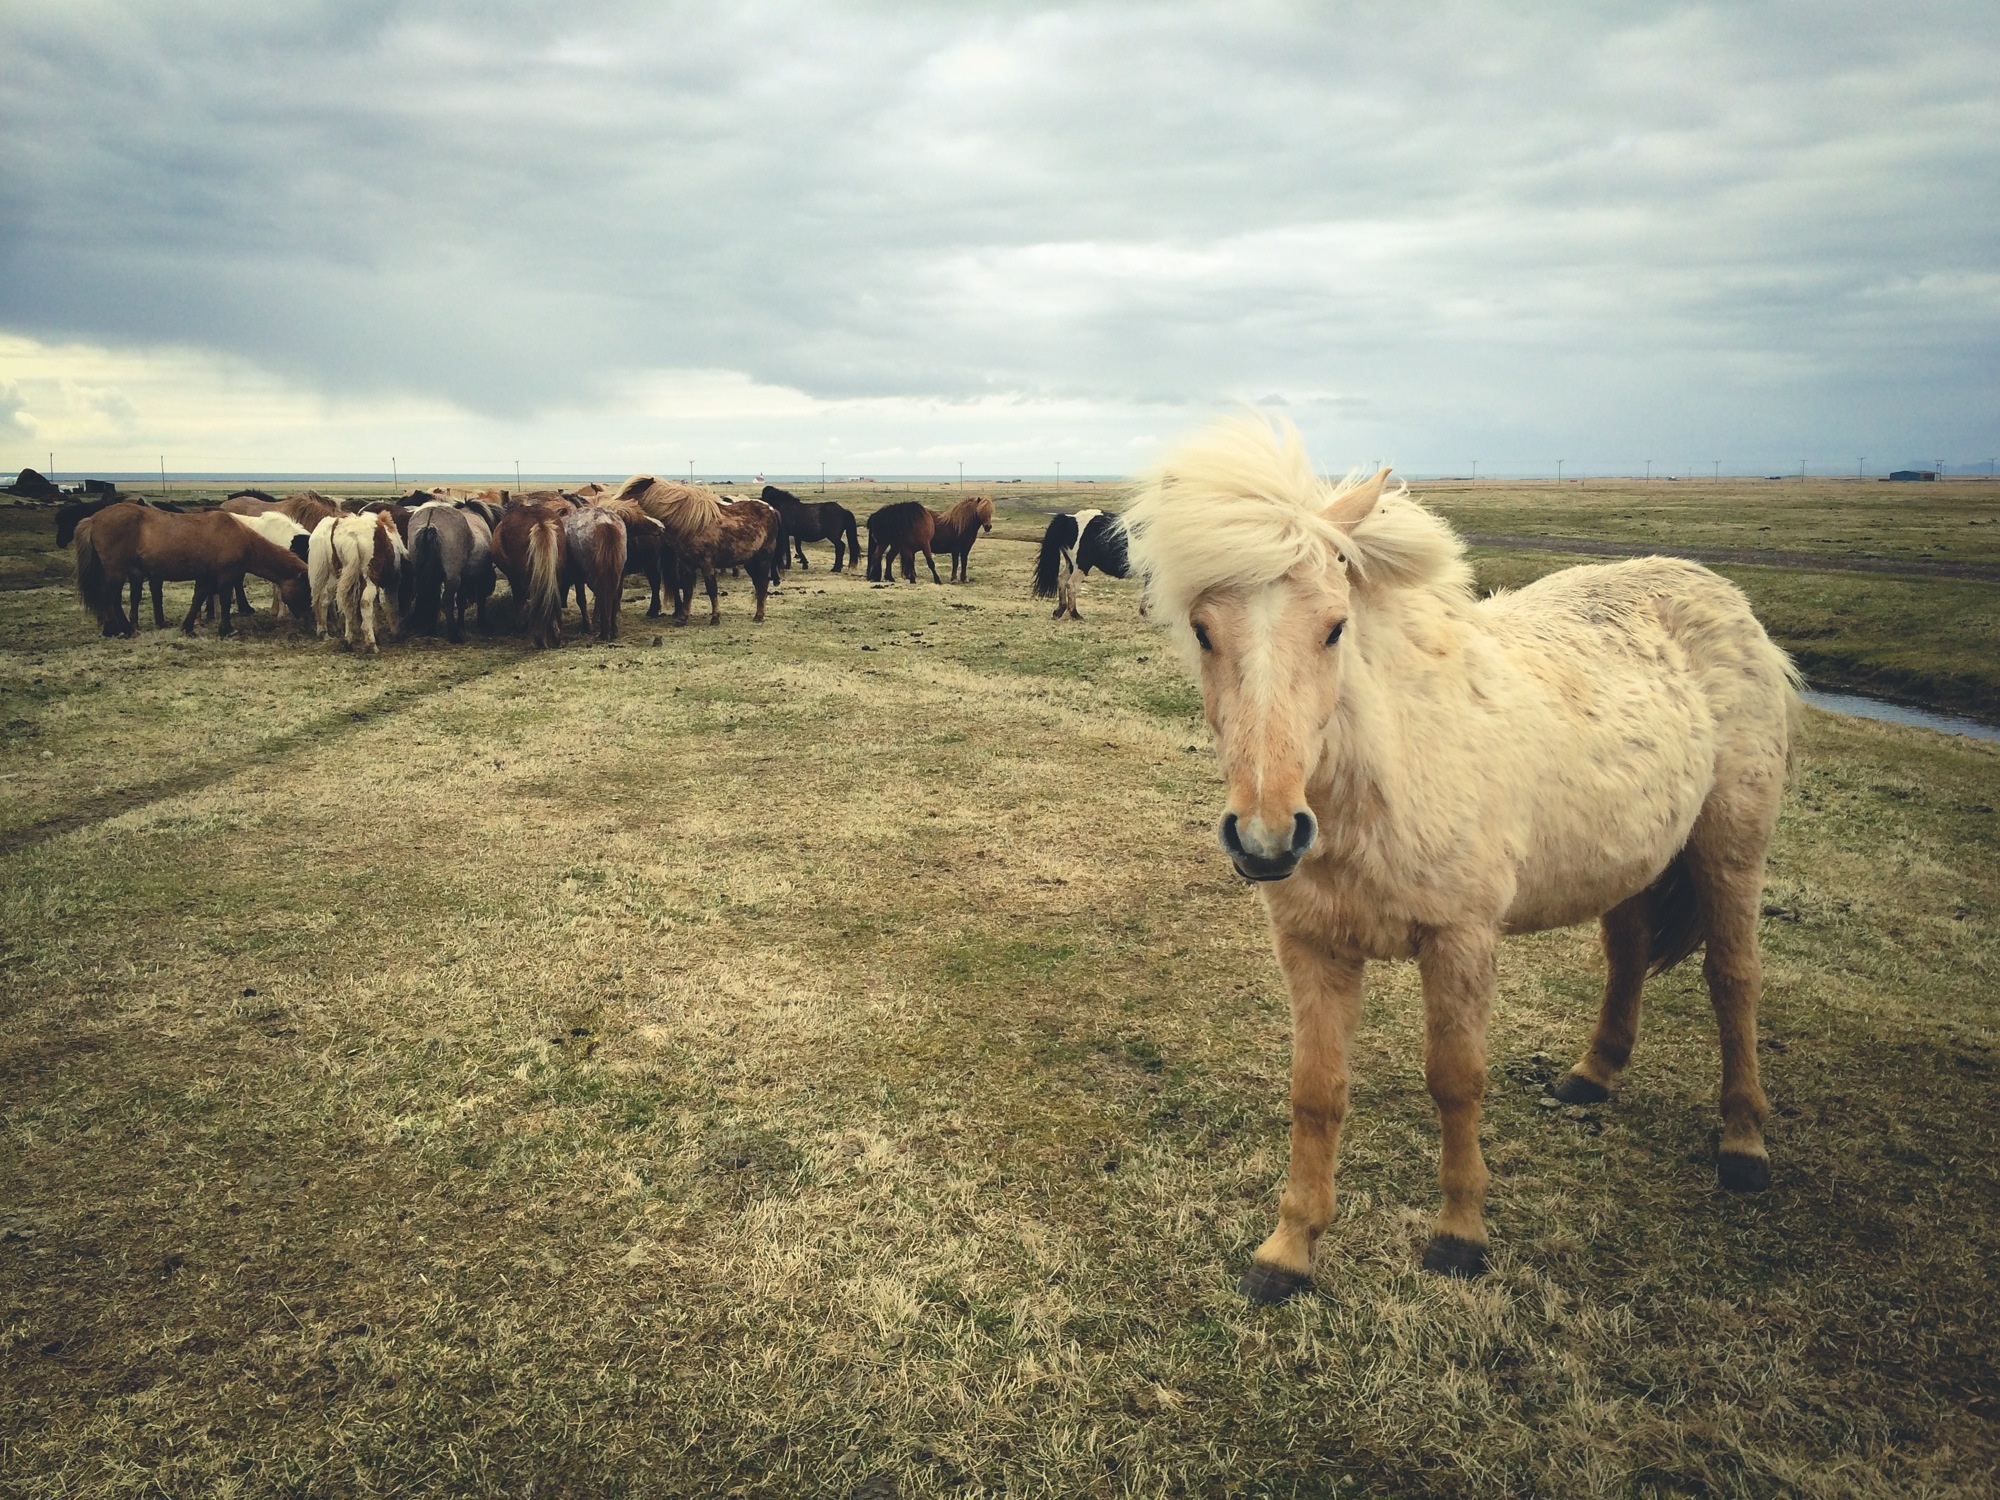
grass, field, farm, meadow, prairie, herd, pasture, grazing, ranch, horse, sheep, mammal, fauna, horses, grassland, animals, mare, rural area, cattle like mammal, horse like mammal, mustang horse